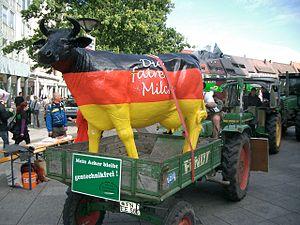
Cette chronologie de l'histoire de l'Allemagne nous donne les clés pour mieux comprendre l'histoire de l'Allemagne, l'histoire des peuples qui ont vécu ou vivent dans l'actuelle Allemagne.